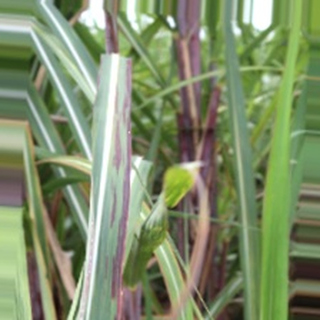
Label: sugarcane_bacterial_blight